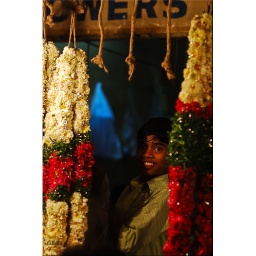
boy in the market !!